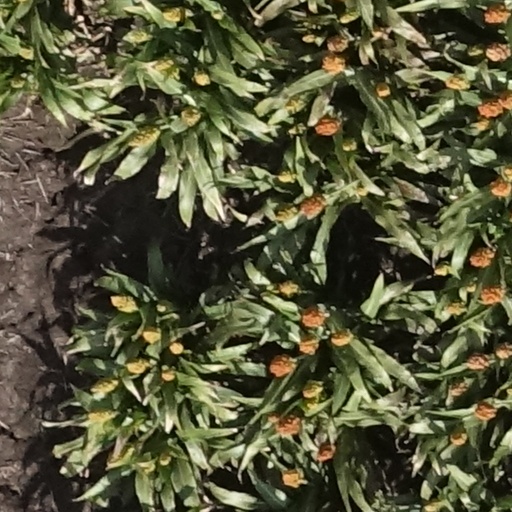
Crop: sorghum